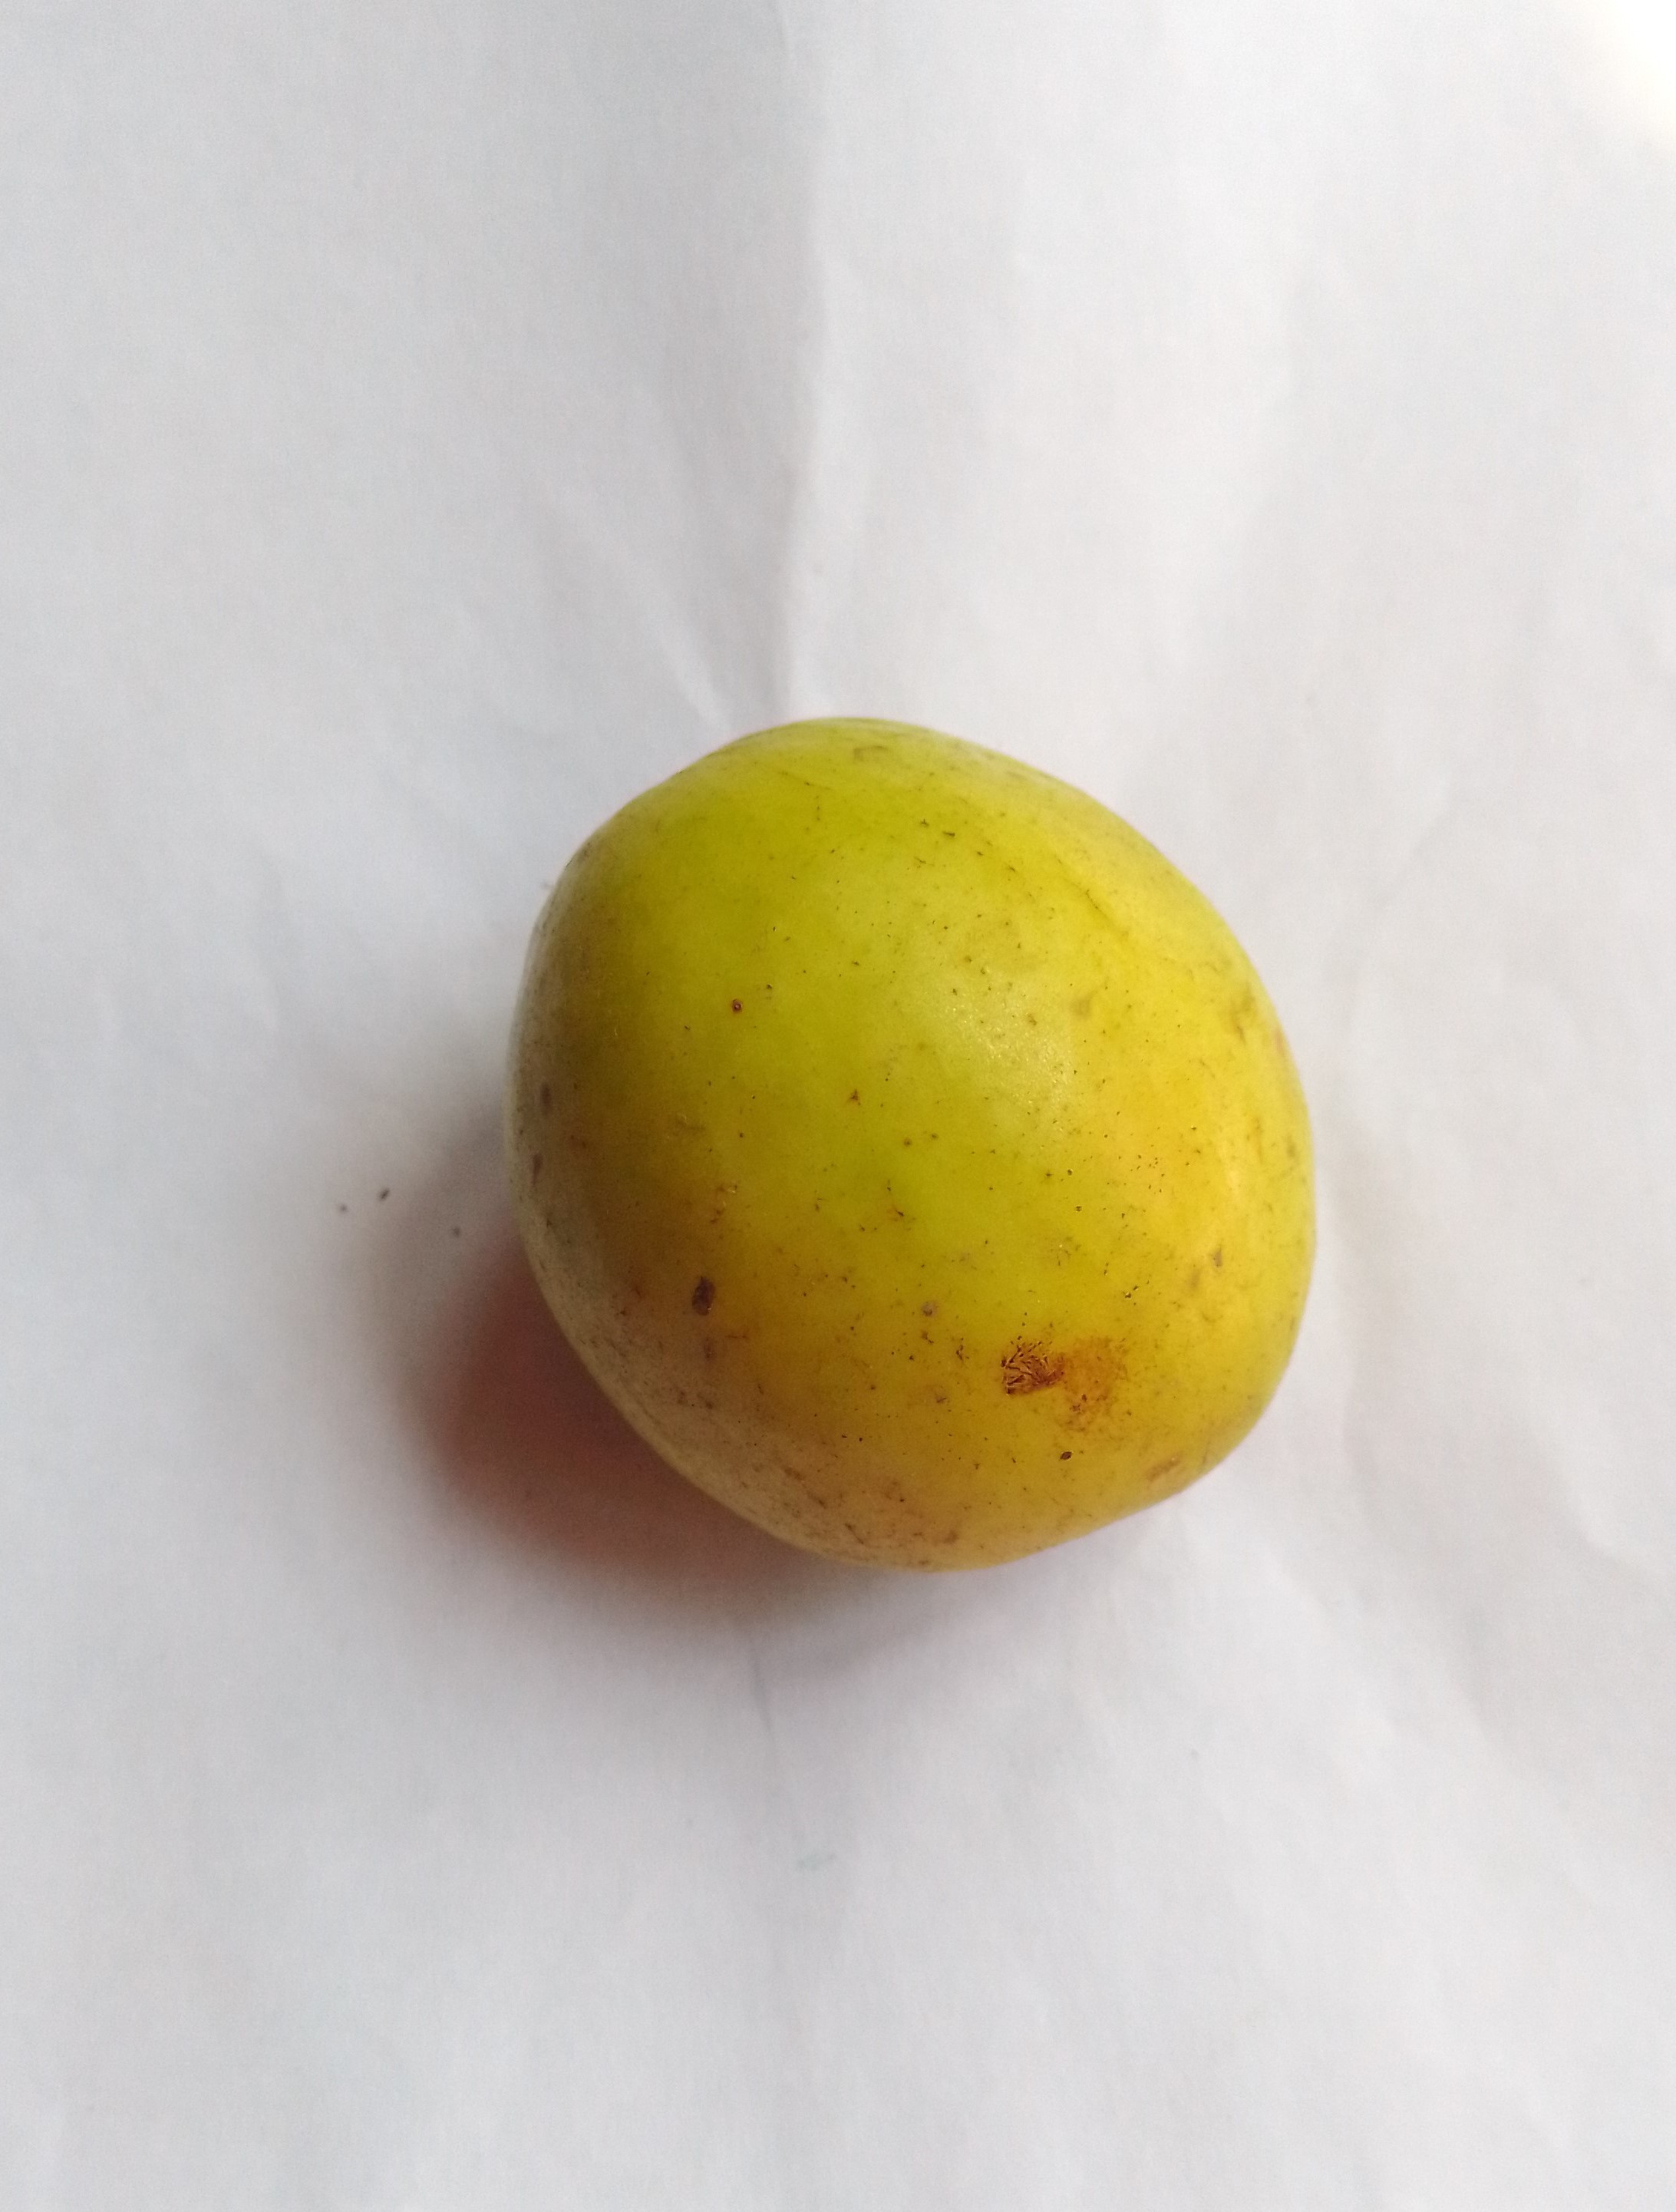
Fruit: jujube
Condition: fresh